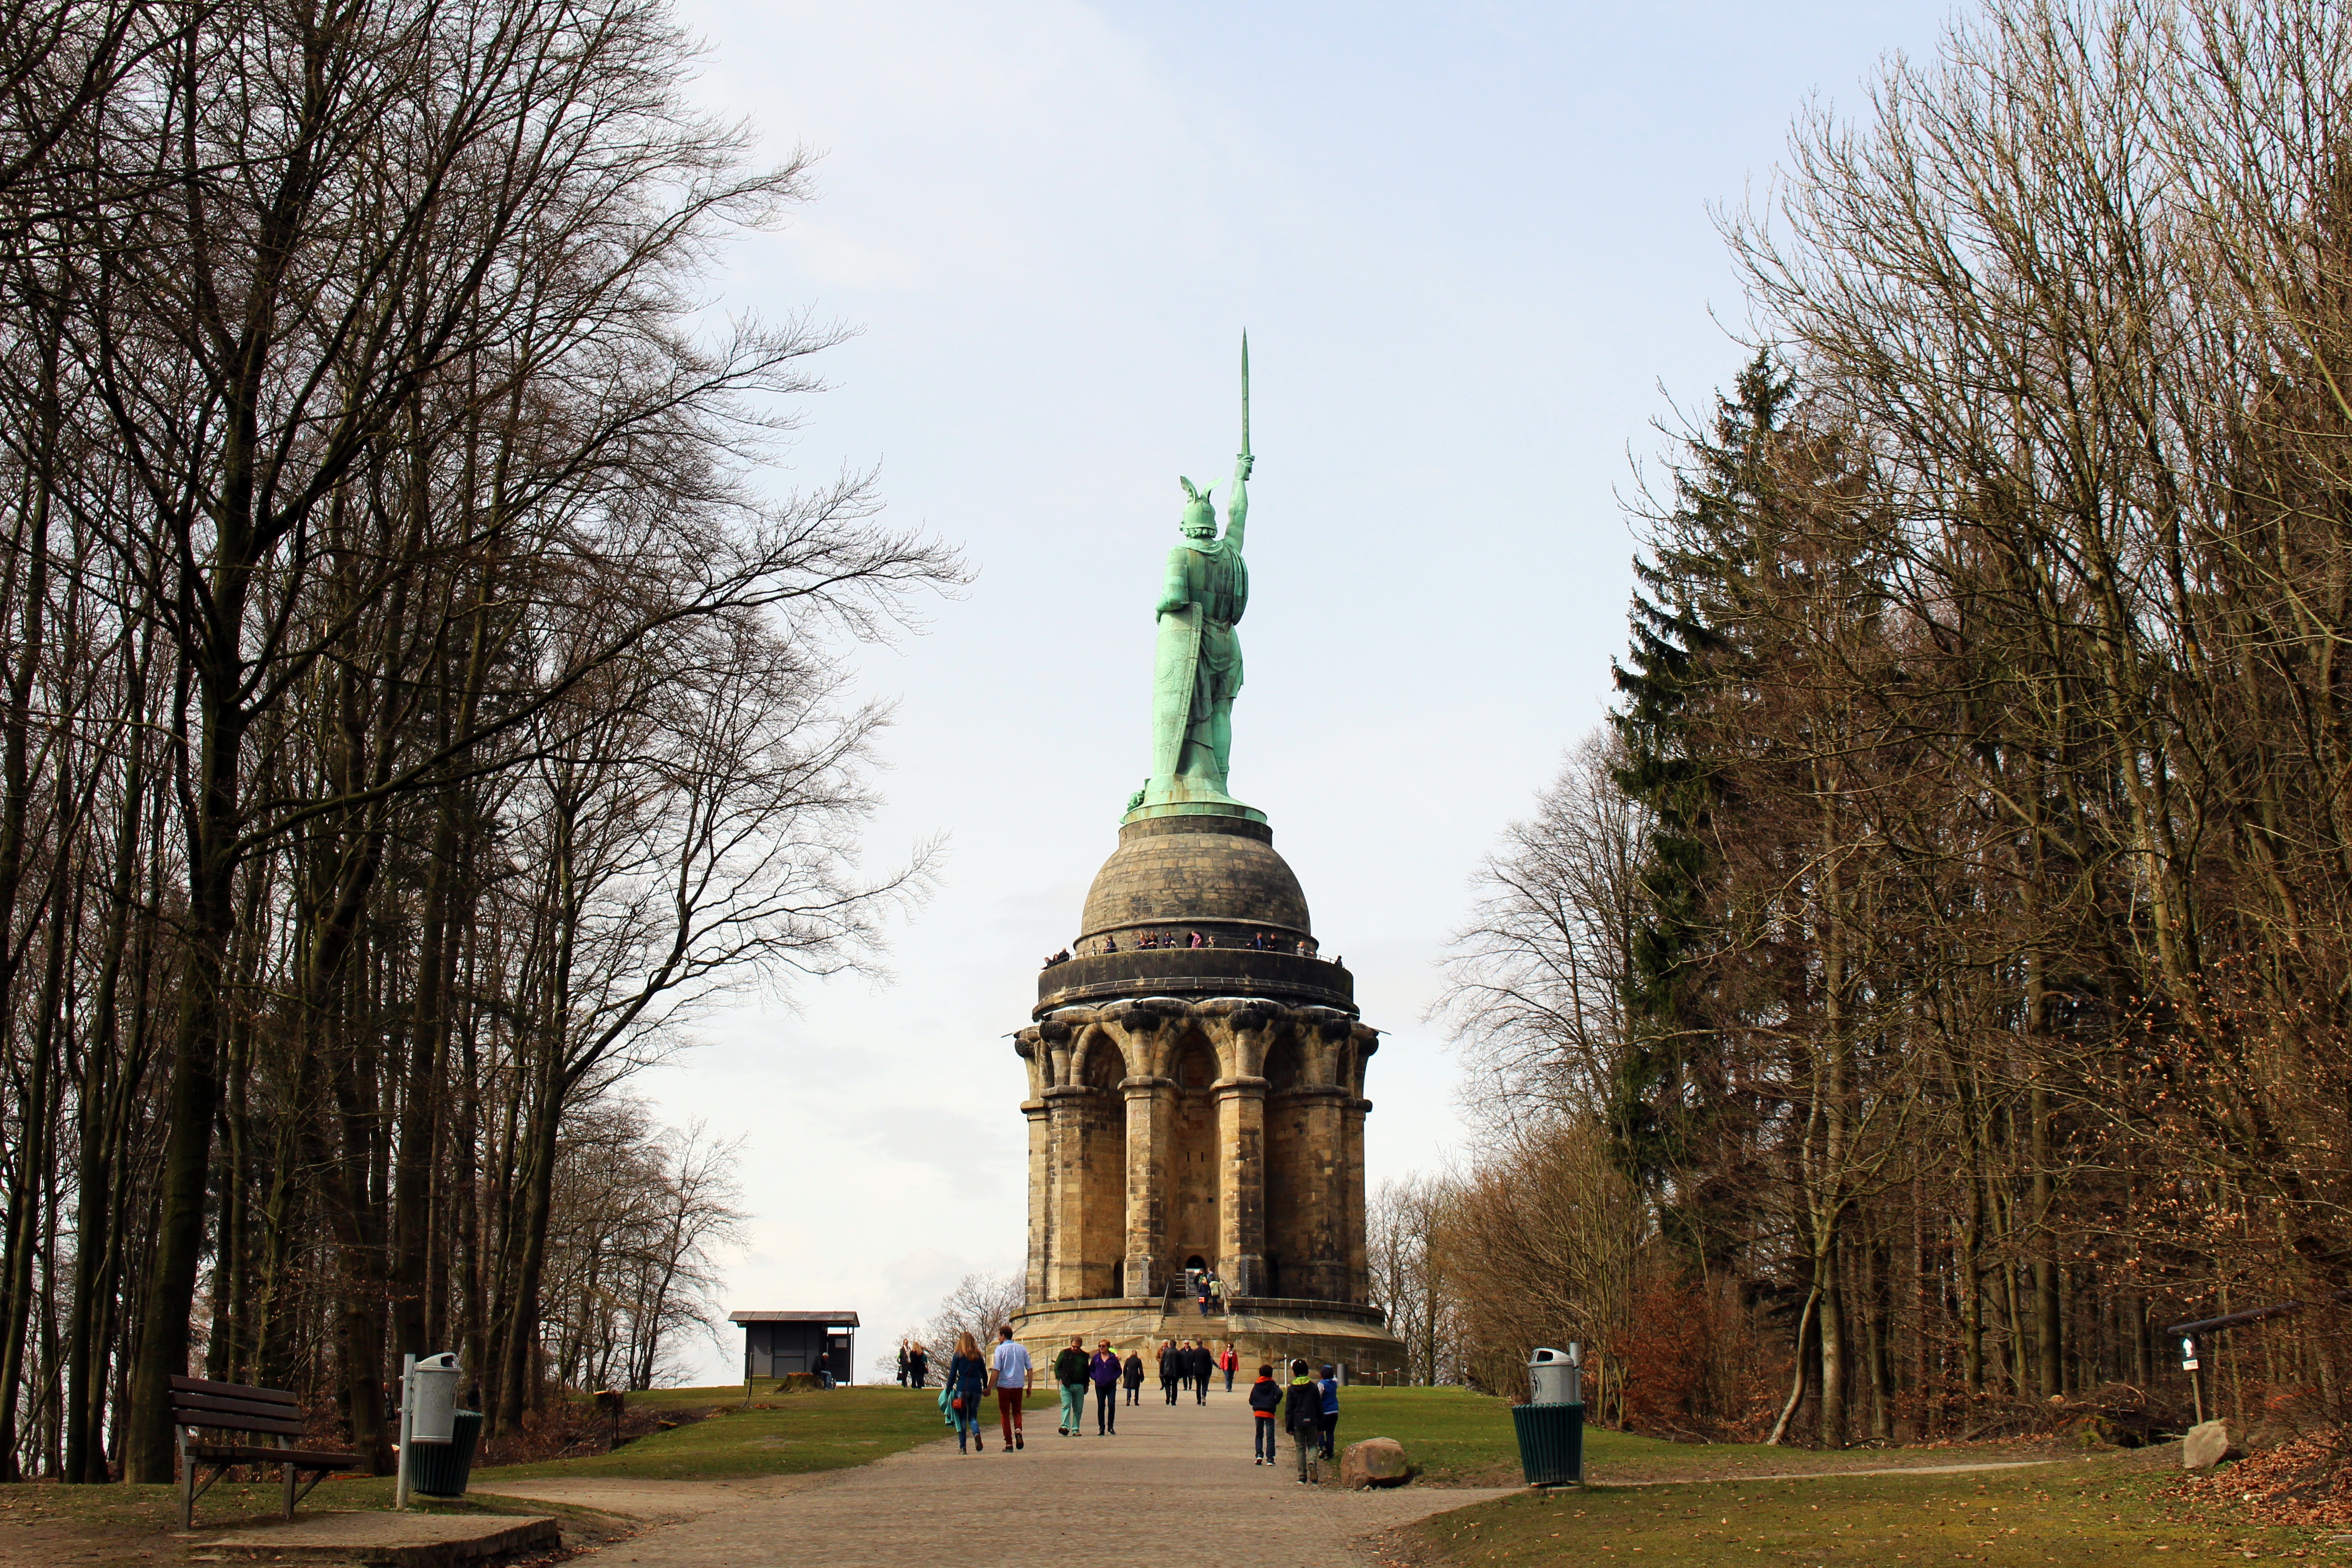
tree, forest, sky, building, monument, statue, tower, landmark, chapel, tourism, place of worship, sword, sculpture, memorial, art, spire, germany, teutoburg forest, teutoburg, detmold, hermann memorial, germane, arminius, colossal statue, seriously bandel